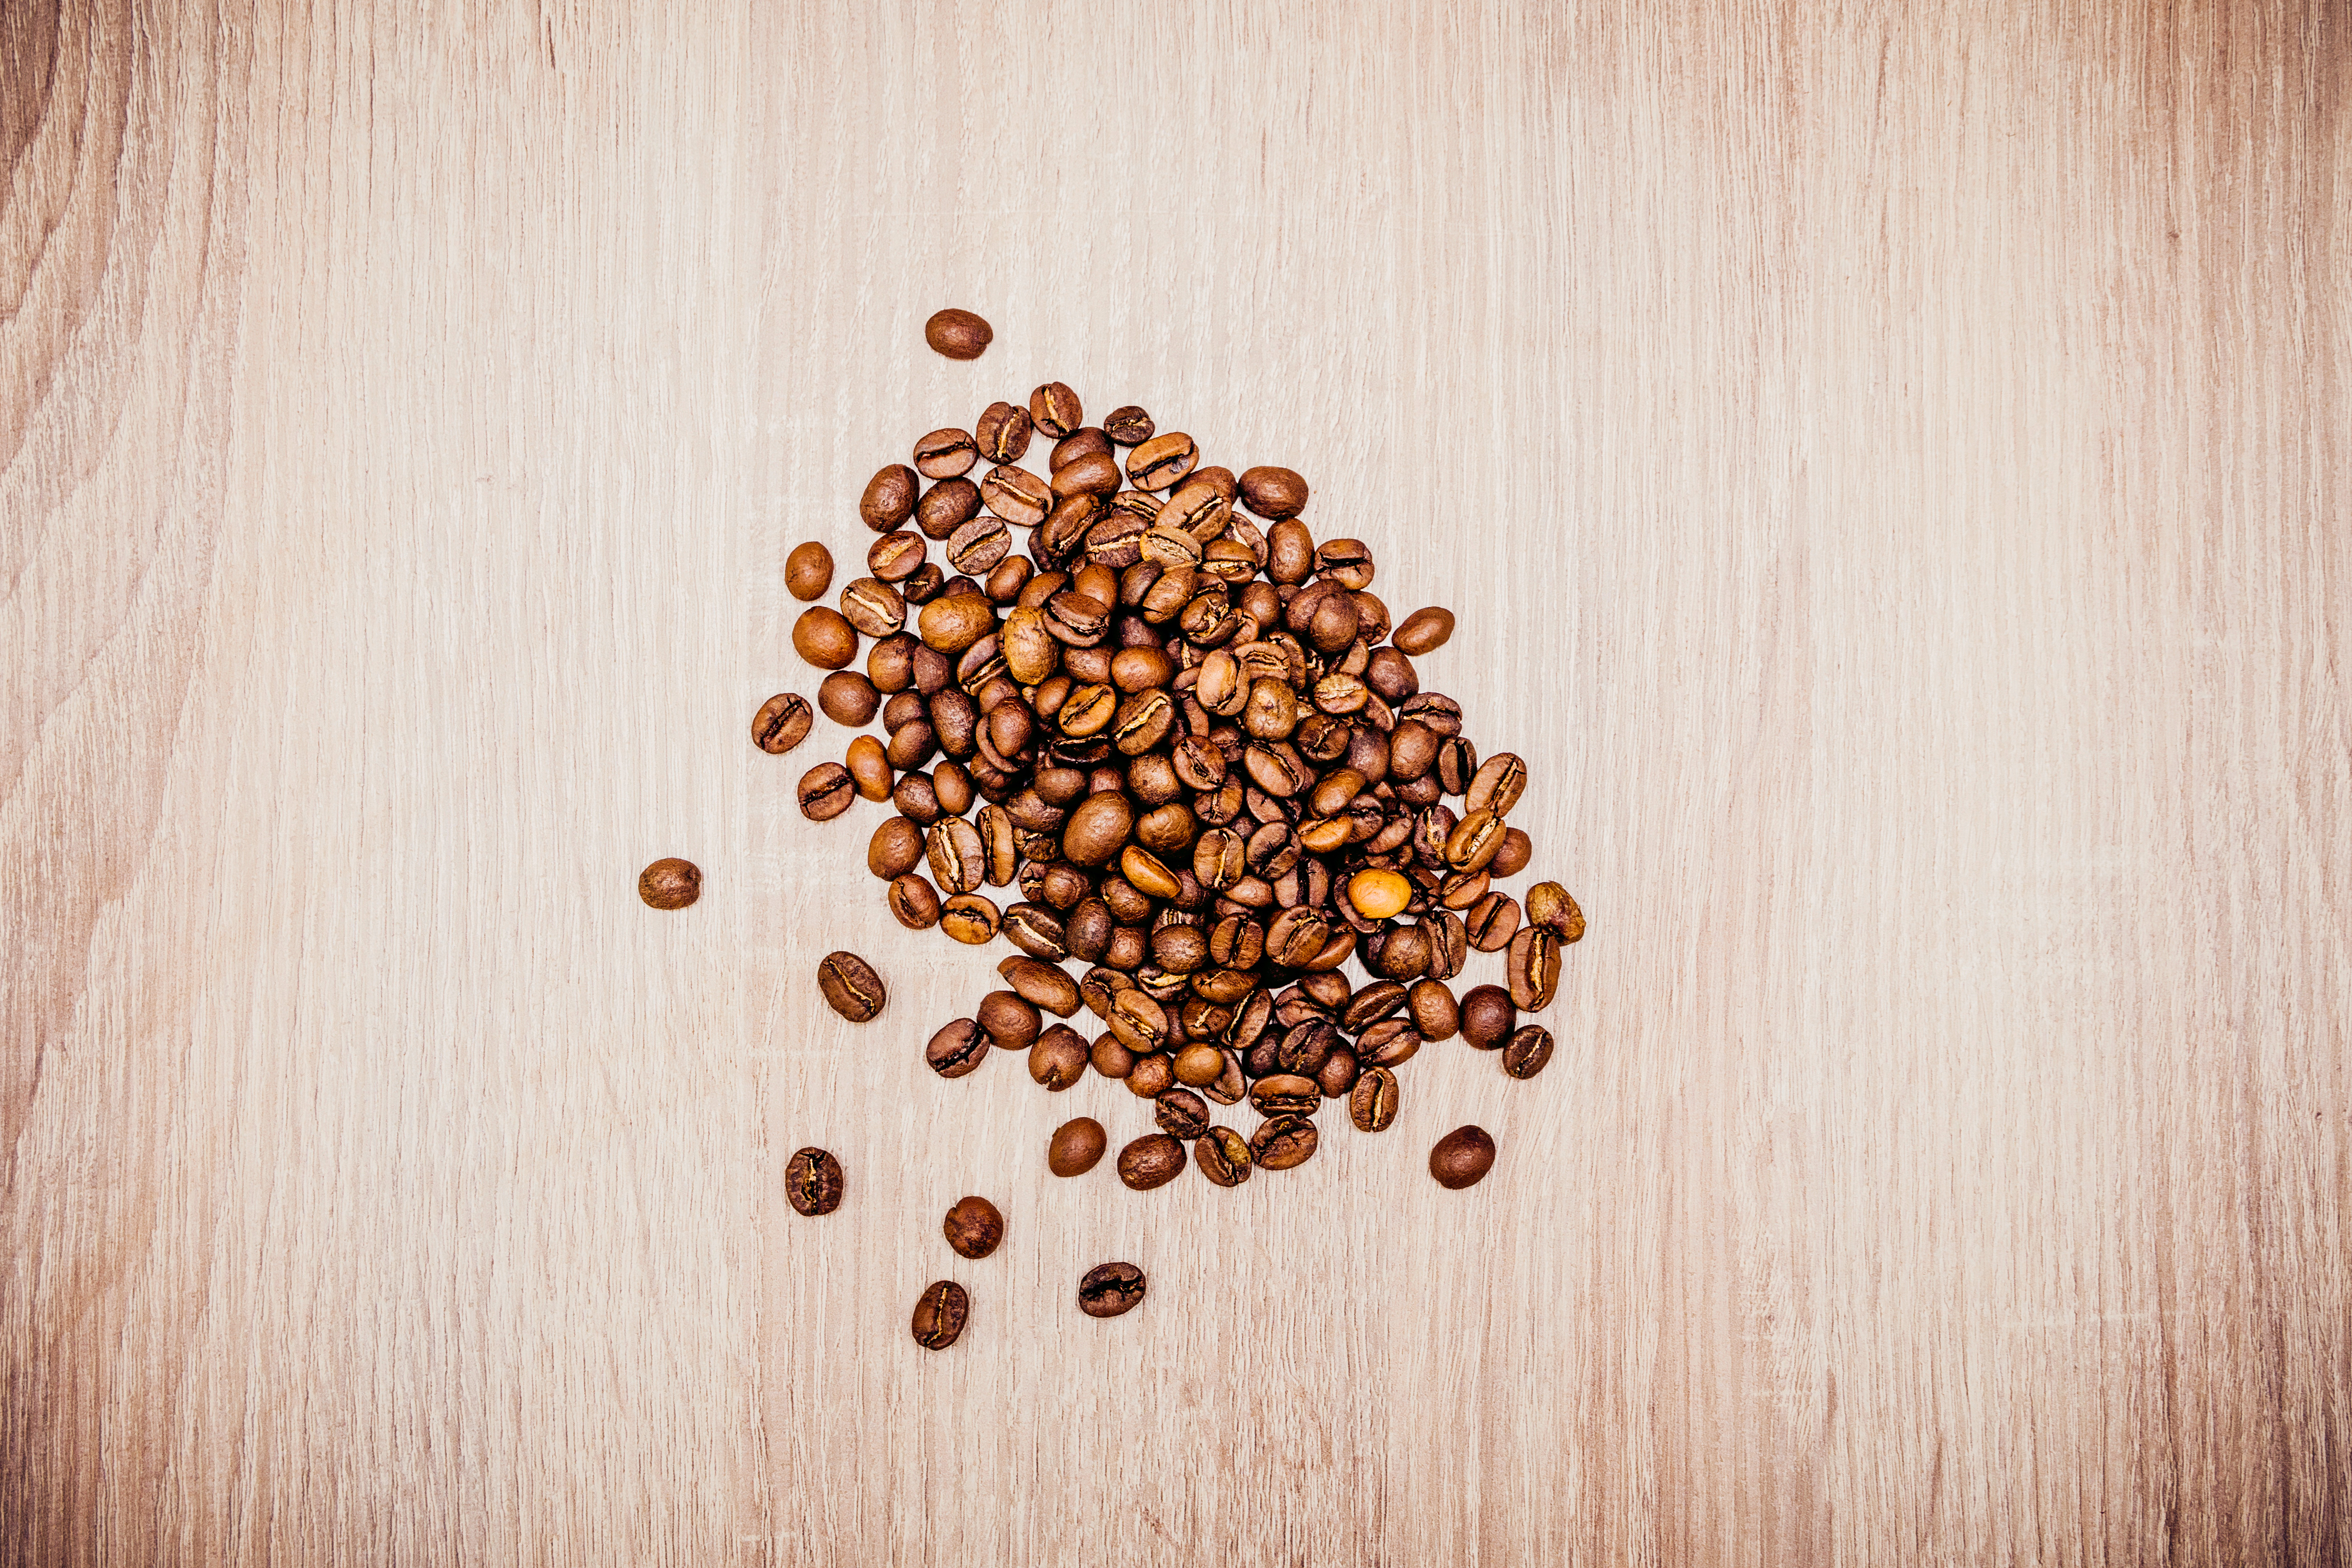
coffee, wood, leaf, coffee bean, bean, food, produce, brown, close up, wooden table, caffeine, macro photography, flavor, grass family